Demographics of Estonia

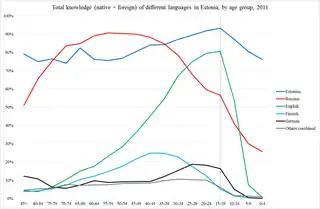
Total knowledge (native + foreign) of different languages in Estonia, by age group, 2011

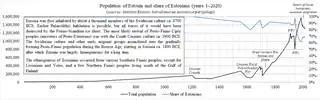
Population of Estonia and share of Estonians (years 1–2020)

Many languages are spoken in Estonia, including Estonian (official), Võro, Russian, Ukrainian, English, Finnish, German and others. According to the census of 2000, 109 languages were spoken natively in Estonia. By 2011, the number of languages spoken natively had increased to 157, mainly due to new immigrants. However, most of these languages were used only between relatives or compatriots, while only 30 languages were spoken on a daily basis in families.